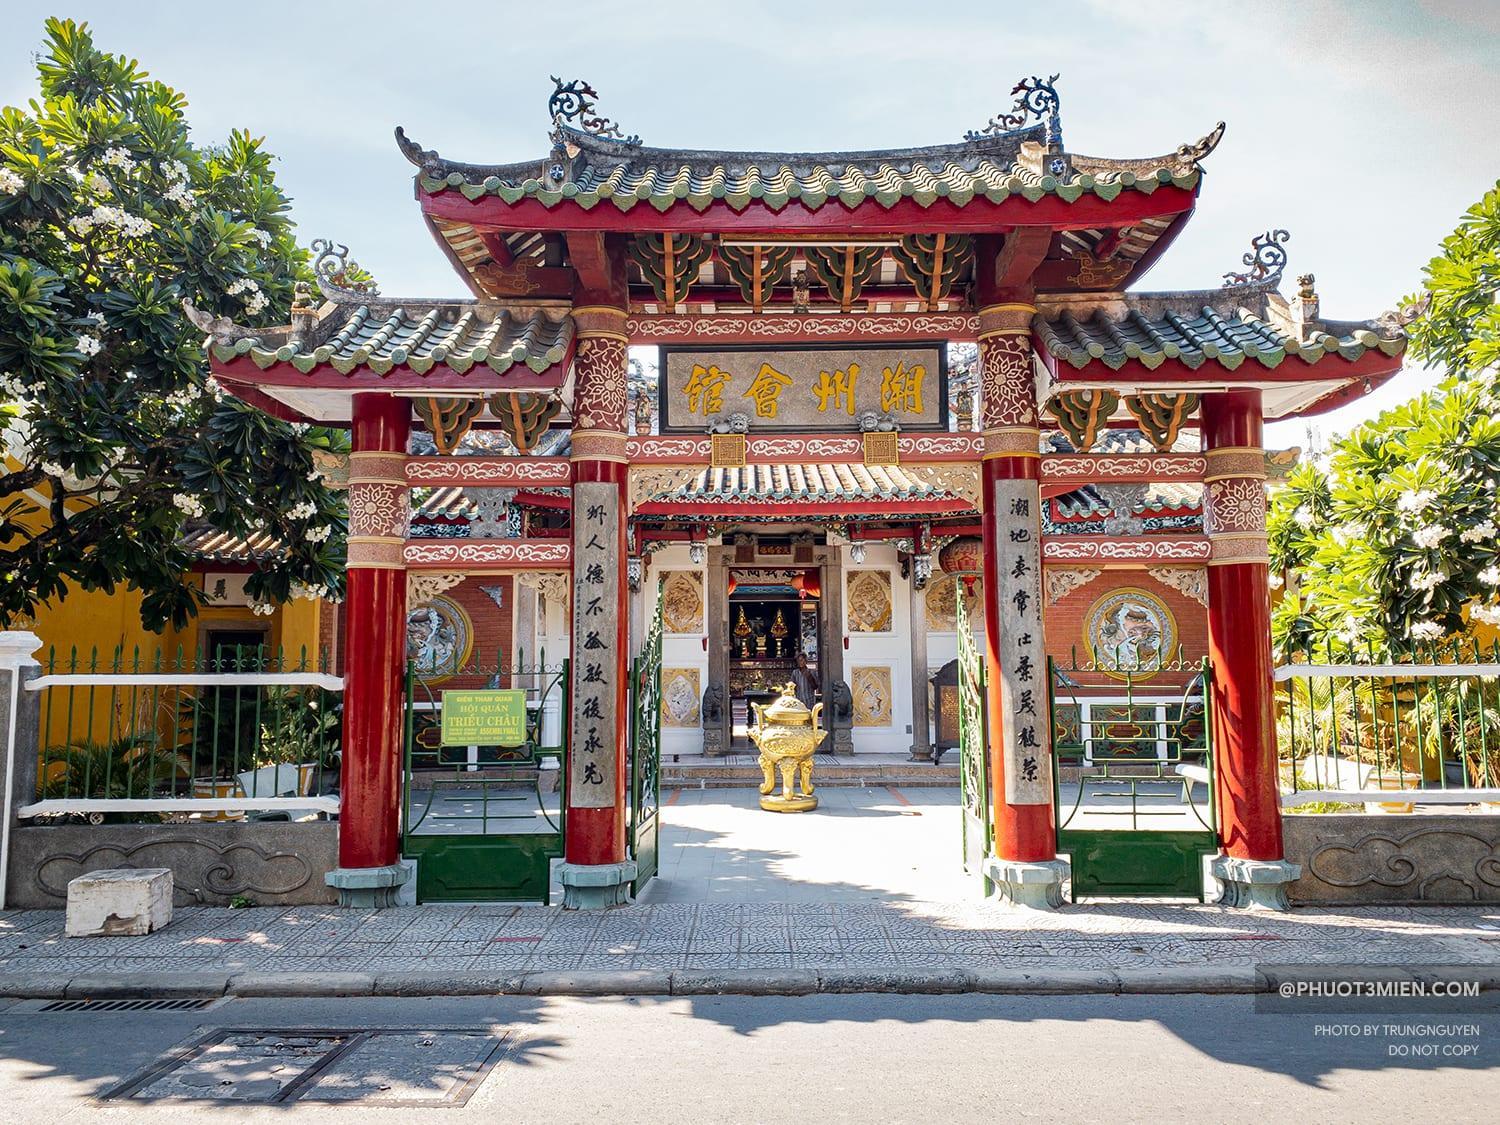
có một chiếc lư hương được đặt ở chính giữa lối đi của ngôi đền